Kong toch

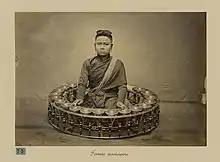
Cambodian female musician playing "kong vong toch" in mid 1800s. Photo taken by Emile Gsell

The kong vong toch ( or kong touch ) is a number of gongs that are attached to a circle-shaped rack, closely resembling its larger relative, the kong thom. Both instruments belong to the percussion family of traditional Khmer instruments, along with the roneat ek, roneat dek, and roneat thung. These instruments are all performed in the pinpeat and mahaori orchestras. The kong toch is made of three parts; the frame of the gong circle, the gongs themselves, and the gong mallets.